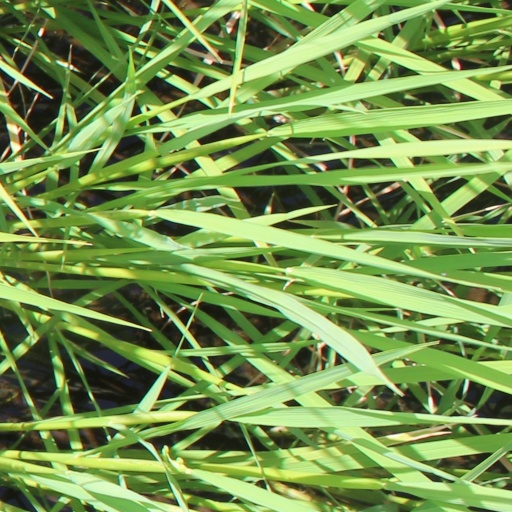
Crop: rice